Montagnes Noires

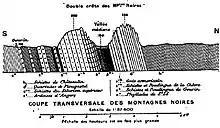
A section through the Montagnes Noires

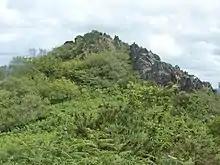
La Roche du Feu

The Montagnes Noires ('black mountains'), also known as the Montagne Noire (French, 'black mountain') and in Breton as Menez Du are an east–west oriented range of hills in Brittany centred on the town of Gourin. They culminate in the peak of Roc de Toullaeron (Breton: Roc'h Toull-al-Laeron)